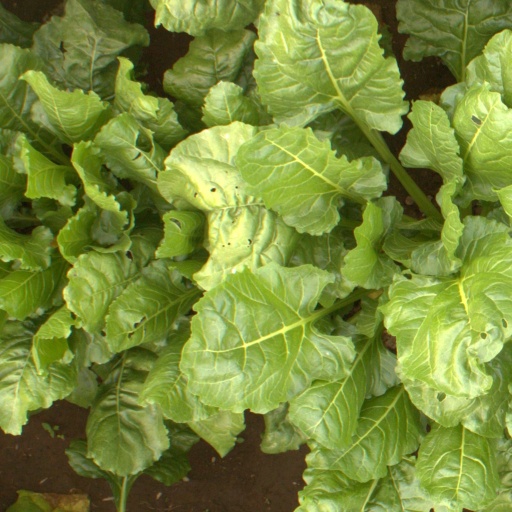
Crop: sugar beet